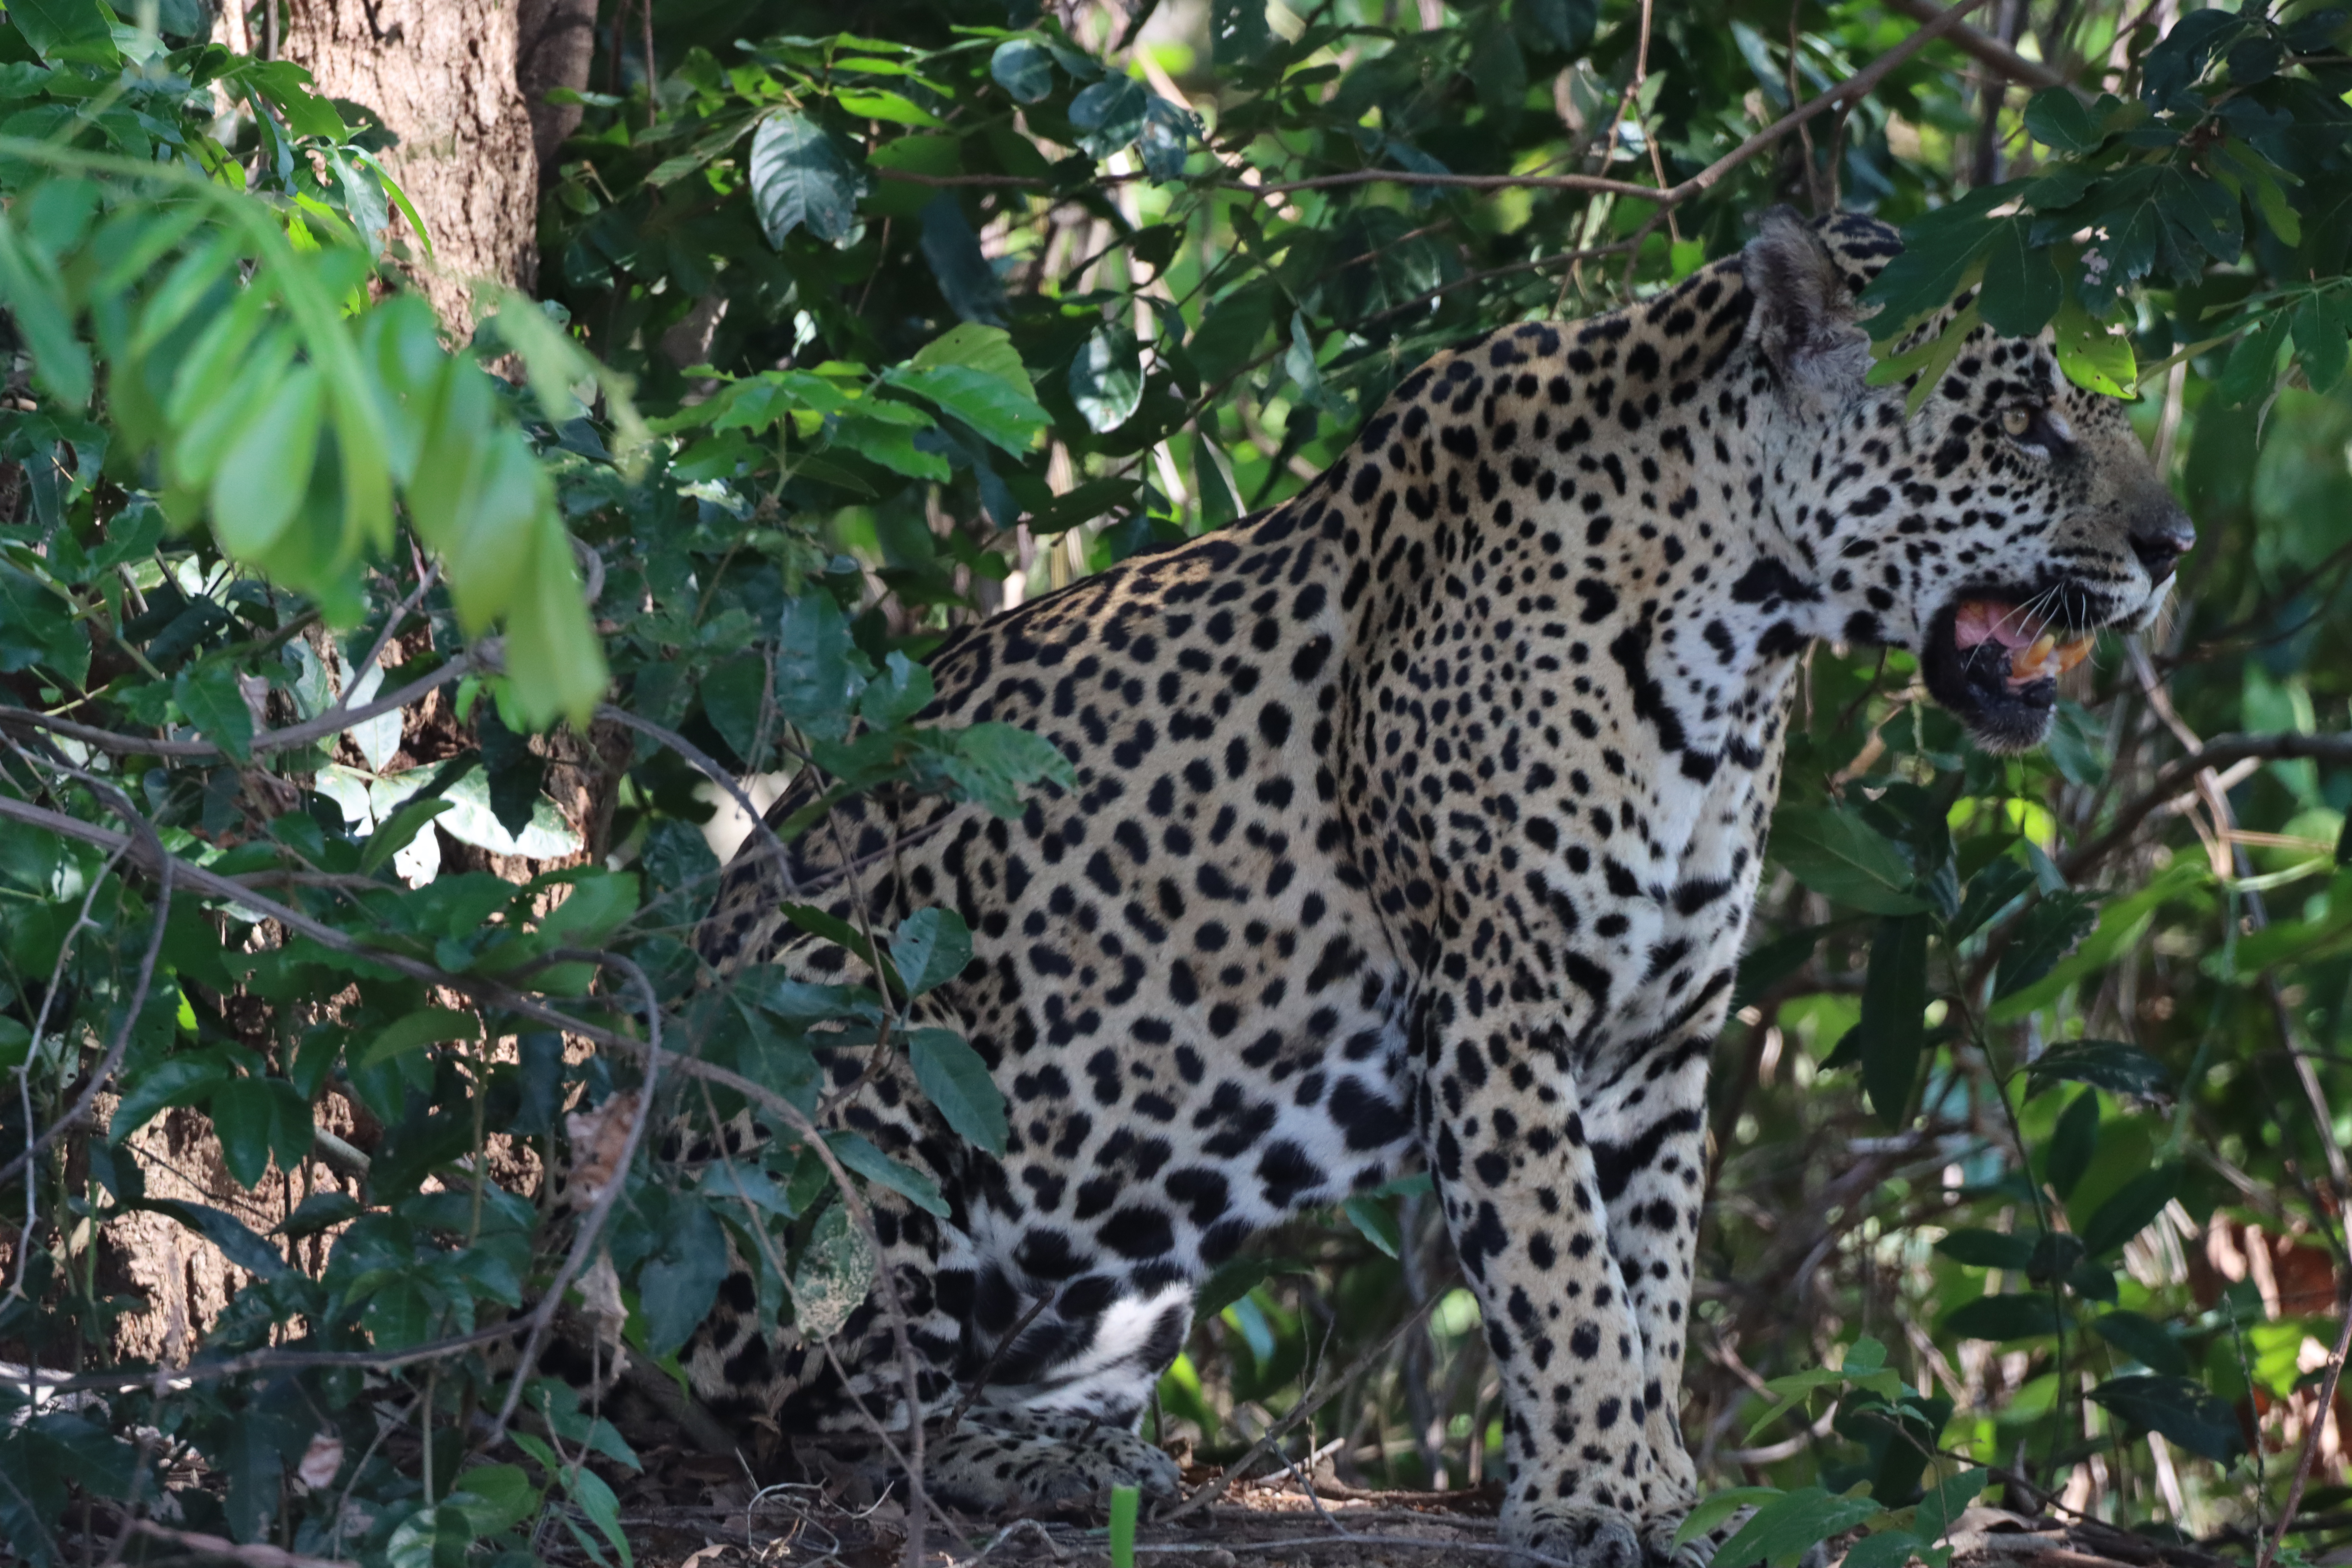
Jaguar: Katniss